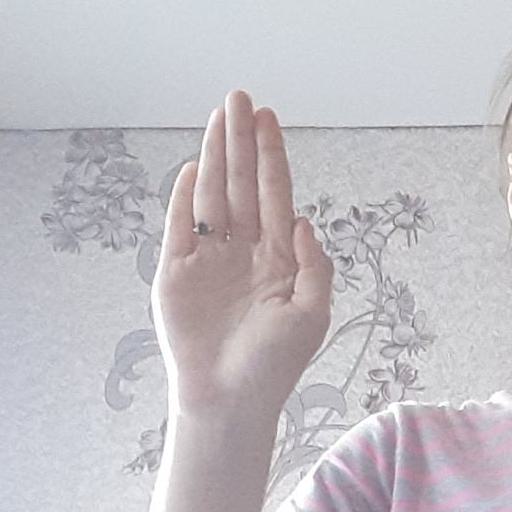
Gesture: stop